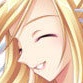
Portrait style: Anime Portrait